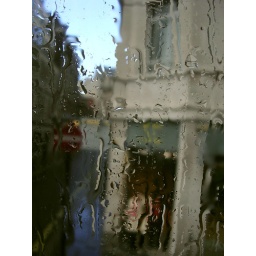
but i could still see blue sky above my head during raining.